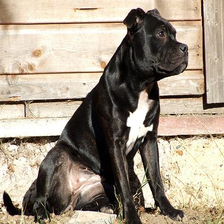
Species: dog
Breed: staffordshire bull terrier